Seymour Commercial Historic District

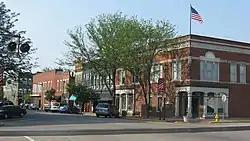
Chestnut and St. Louis in Seymour, June 2011

Seymour Commercial Historic District is a national historic district located at Seymour, Jackson County, Indiana. It encompasses 79 contributing buildings and 4 contributing structures in the central business district of Seymour. The district developed between about 1876 and 1945, and includes notable examples of Italianate, Romanesque Revival, and Classical Revival style architecture. Located in the district is the separately listed Farmers Club. Other notable buildings include the Masonic Temple (1901), Richart Block (1900), Steinker Meat Market (c. 1885), Seymour National Bank (c. 1920), Southern Indiana Telephone and Telegraph Building (1929), Jonas Hotel (c 1876), and Kidd Saloon (1887).